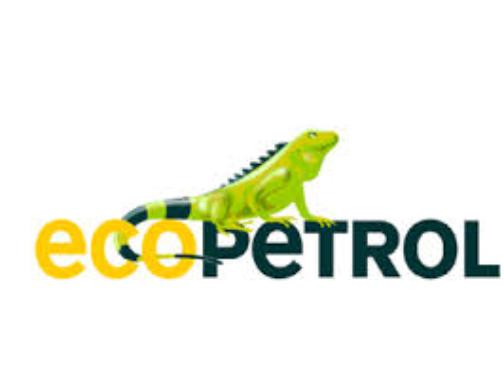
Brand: Ecopetrol
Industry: Transportation